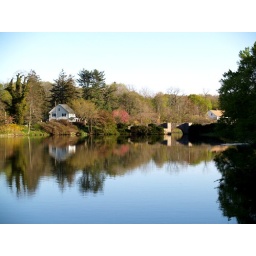
photographed by eimi thoren.from the bridge where the ceremony took place, you can see the house where the reception took place.